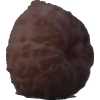
Label: orange_peeled